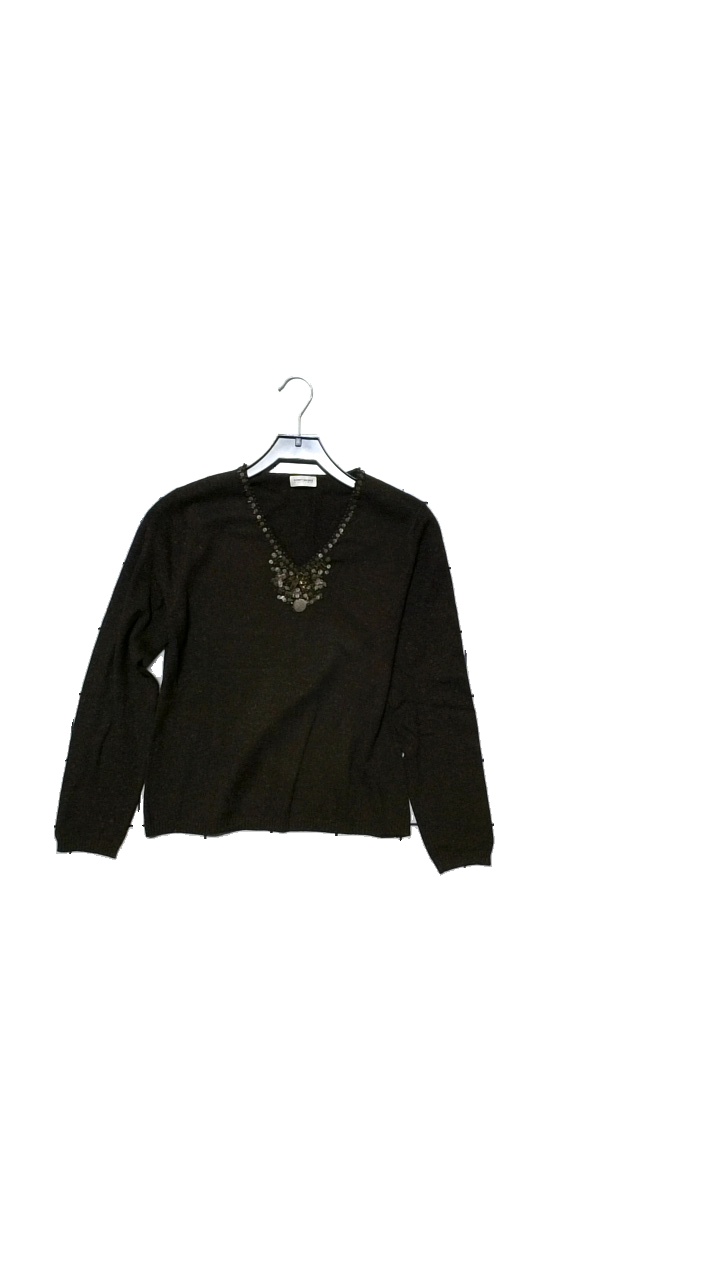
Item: Sweater (Ladies)
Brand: Gerry Weber
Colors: Brown
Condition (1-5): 5
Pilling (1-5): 5
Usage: Reuse
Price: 100-150